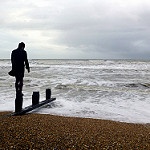
Label: sea